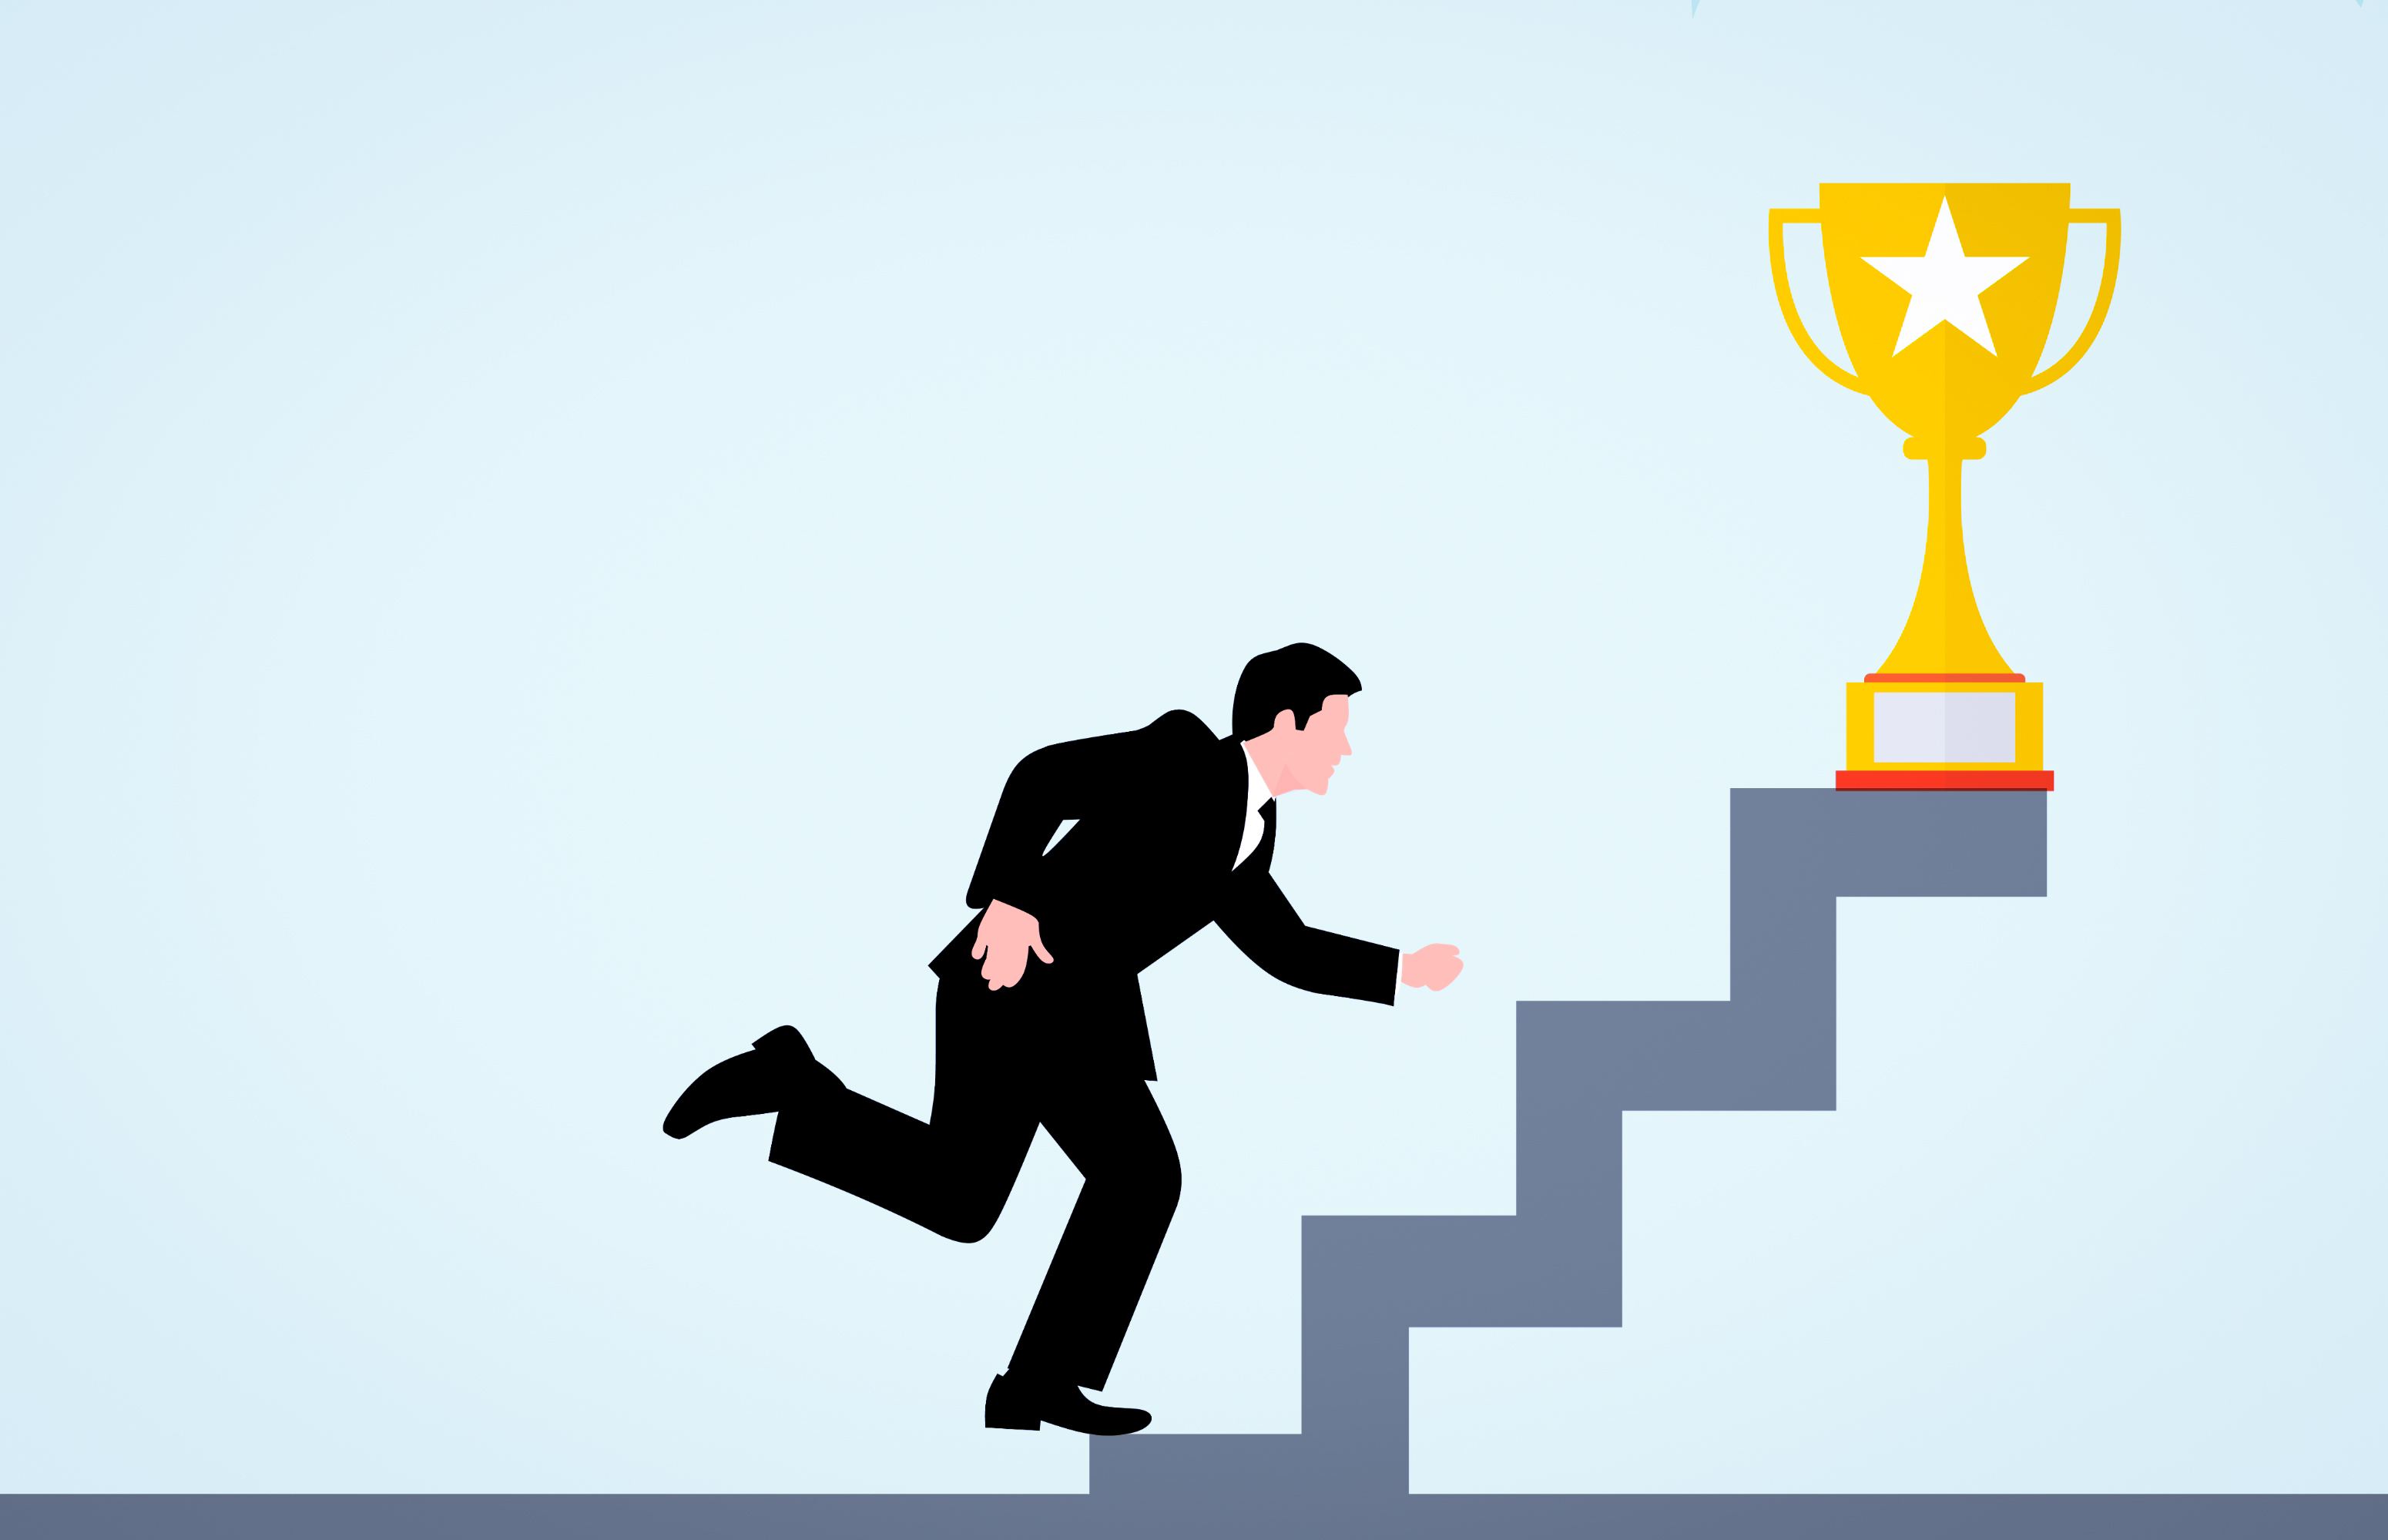
successful, golden, business, success, finance, achievement, man, worker, goal, leadership, victory, prize, stairs, gold, work, standing, jumping, font, illustration, logo, happy, gesture, art